Pimiento

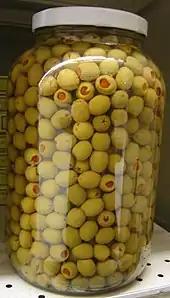
Green Spanish olives stuffed with red pimiento peppers

"Sweet" (i.e., neither sour nor savory) pimiento peppers are the familiar red stuffing found in prepared Spanish or Greek green olives. Originally, the pimiento was hand-cut into tiny pieces, then hand-stuffed into each olive to balance out the olive's otherwise strong, salty flavor. Despite the popularity of the combination, this production method was very costly and time-intensive.